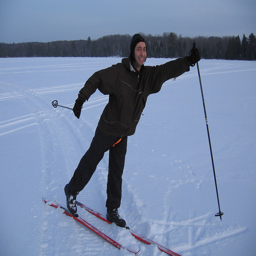
a skier posing on a snowy empty field.
A man makes a funny pose while in cross country skis.
A man riding skis on top of snow covered ground on a ski slope.
The man is posing while skiing on the snow.
A guy on red skis posing in the snow.